West and Soda

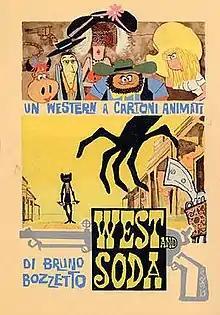
2006 DVD cover

West and soda (also known as "The West Way Out") is a 1965 Italian animated Western comedy film directed by Bruno Bozzetto. It is a parody of the traditional American Western.